Dead Ball Zone

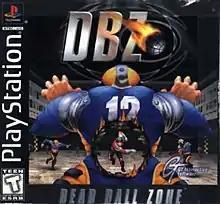

Dead Ball Zone is a 1998 video game developed by Rage Games and published by GT Interactive. An identical PC version was released under the alternative name, Savage Arena.